Auckland Mounted Rifles Regiment

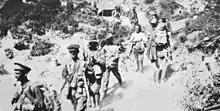
Remnants of the regiment after the Battle of Hill 60

August saw the regiment involved in the largest engagement of the campaign, at Chunuk Bair. After successfully capturing a Turkish position at "Old No.3 Post" on 6 August, they fought off several counter-attacks, until 9 August, with a strength of only sixty-six men from the 310 who started the battle, they were withdrawn to a rear area. Their casualties were fifty-seven dead, 144 wounded and twenty-seven missing in action. On 23 August those survivors with the Wellington Mounted Rifles returned to the front line and four days later took part in the fighting around Hill 60. Their assault began at 17:00 and the regiment, with the Canterbury Mounted Rifles, captured the Turkish front line. The Wellington Mounted Rifles and Otago Mounted Rifles, following up, passed beyond the regiment to capture the Turkish reserve line. All four regiments suffered heavy casualties and had to fight off several counter-attacks. On 29 August the regiment was relieved and moved to a safer area; their casualties during the battle amounted to thirty-eight dead, and sixty-five wounded.